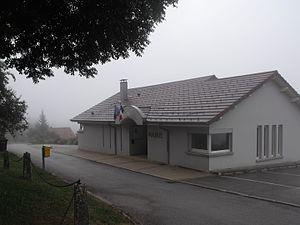
Mairie de Valoreille, Doubs, France